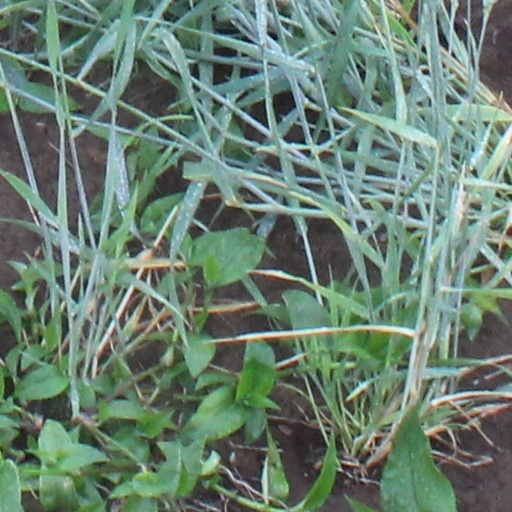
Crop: wheat